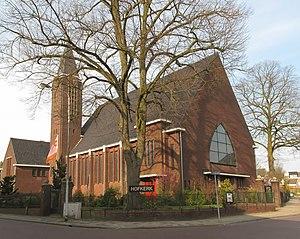
Oldenzaal est une commune néerlandaise, située en province d'Overijssel, qui compte environ 30 000 habitants. La basilique Saint-Plechelm d'Oldenzaal, d'architecture romane, est l'un des édifices sacrés les plus anciens du royaume des Pays-Bas.